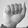
ASL letter: A